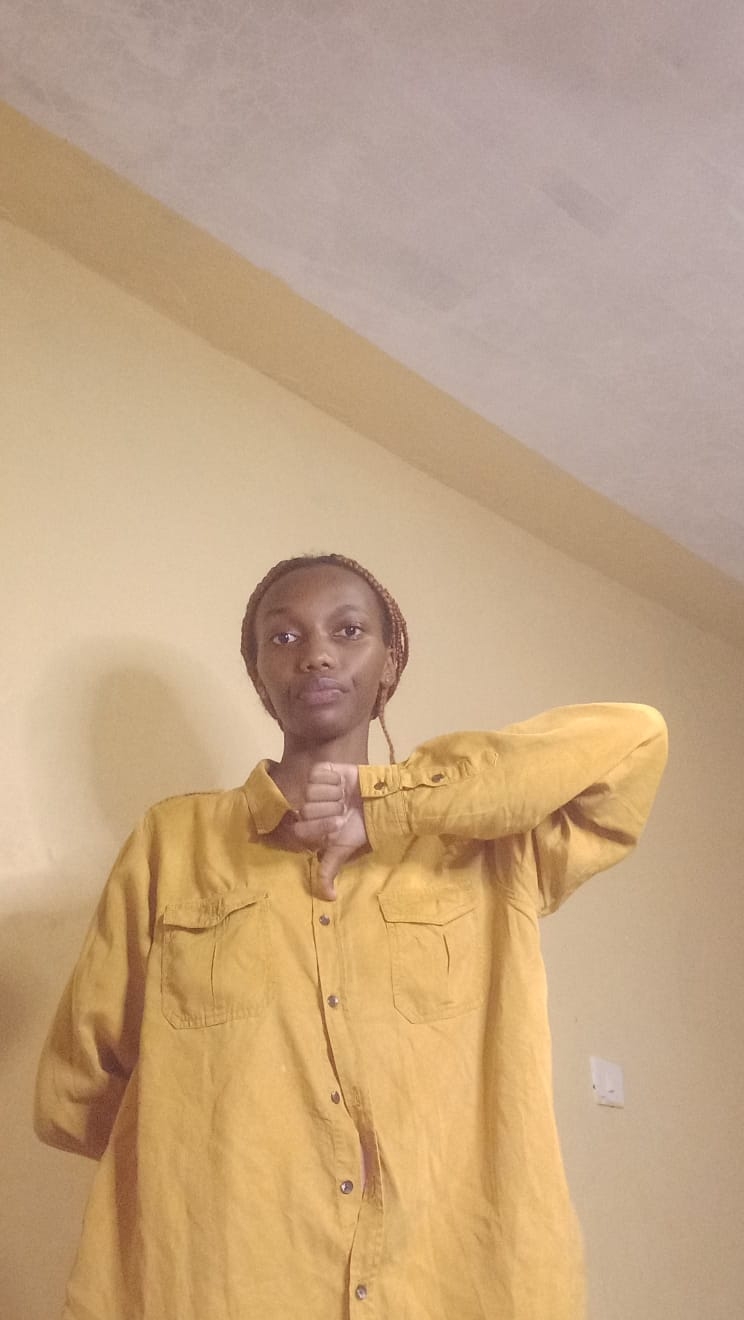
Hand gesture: dislike